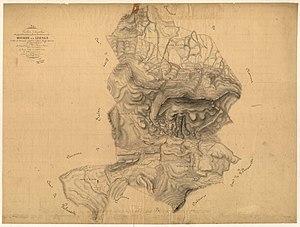
Mourèze. - Cadastre napoléonien
Mourèze est une commune française située dans le département de l'Hérault en région Occitanie.